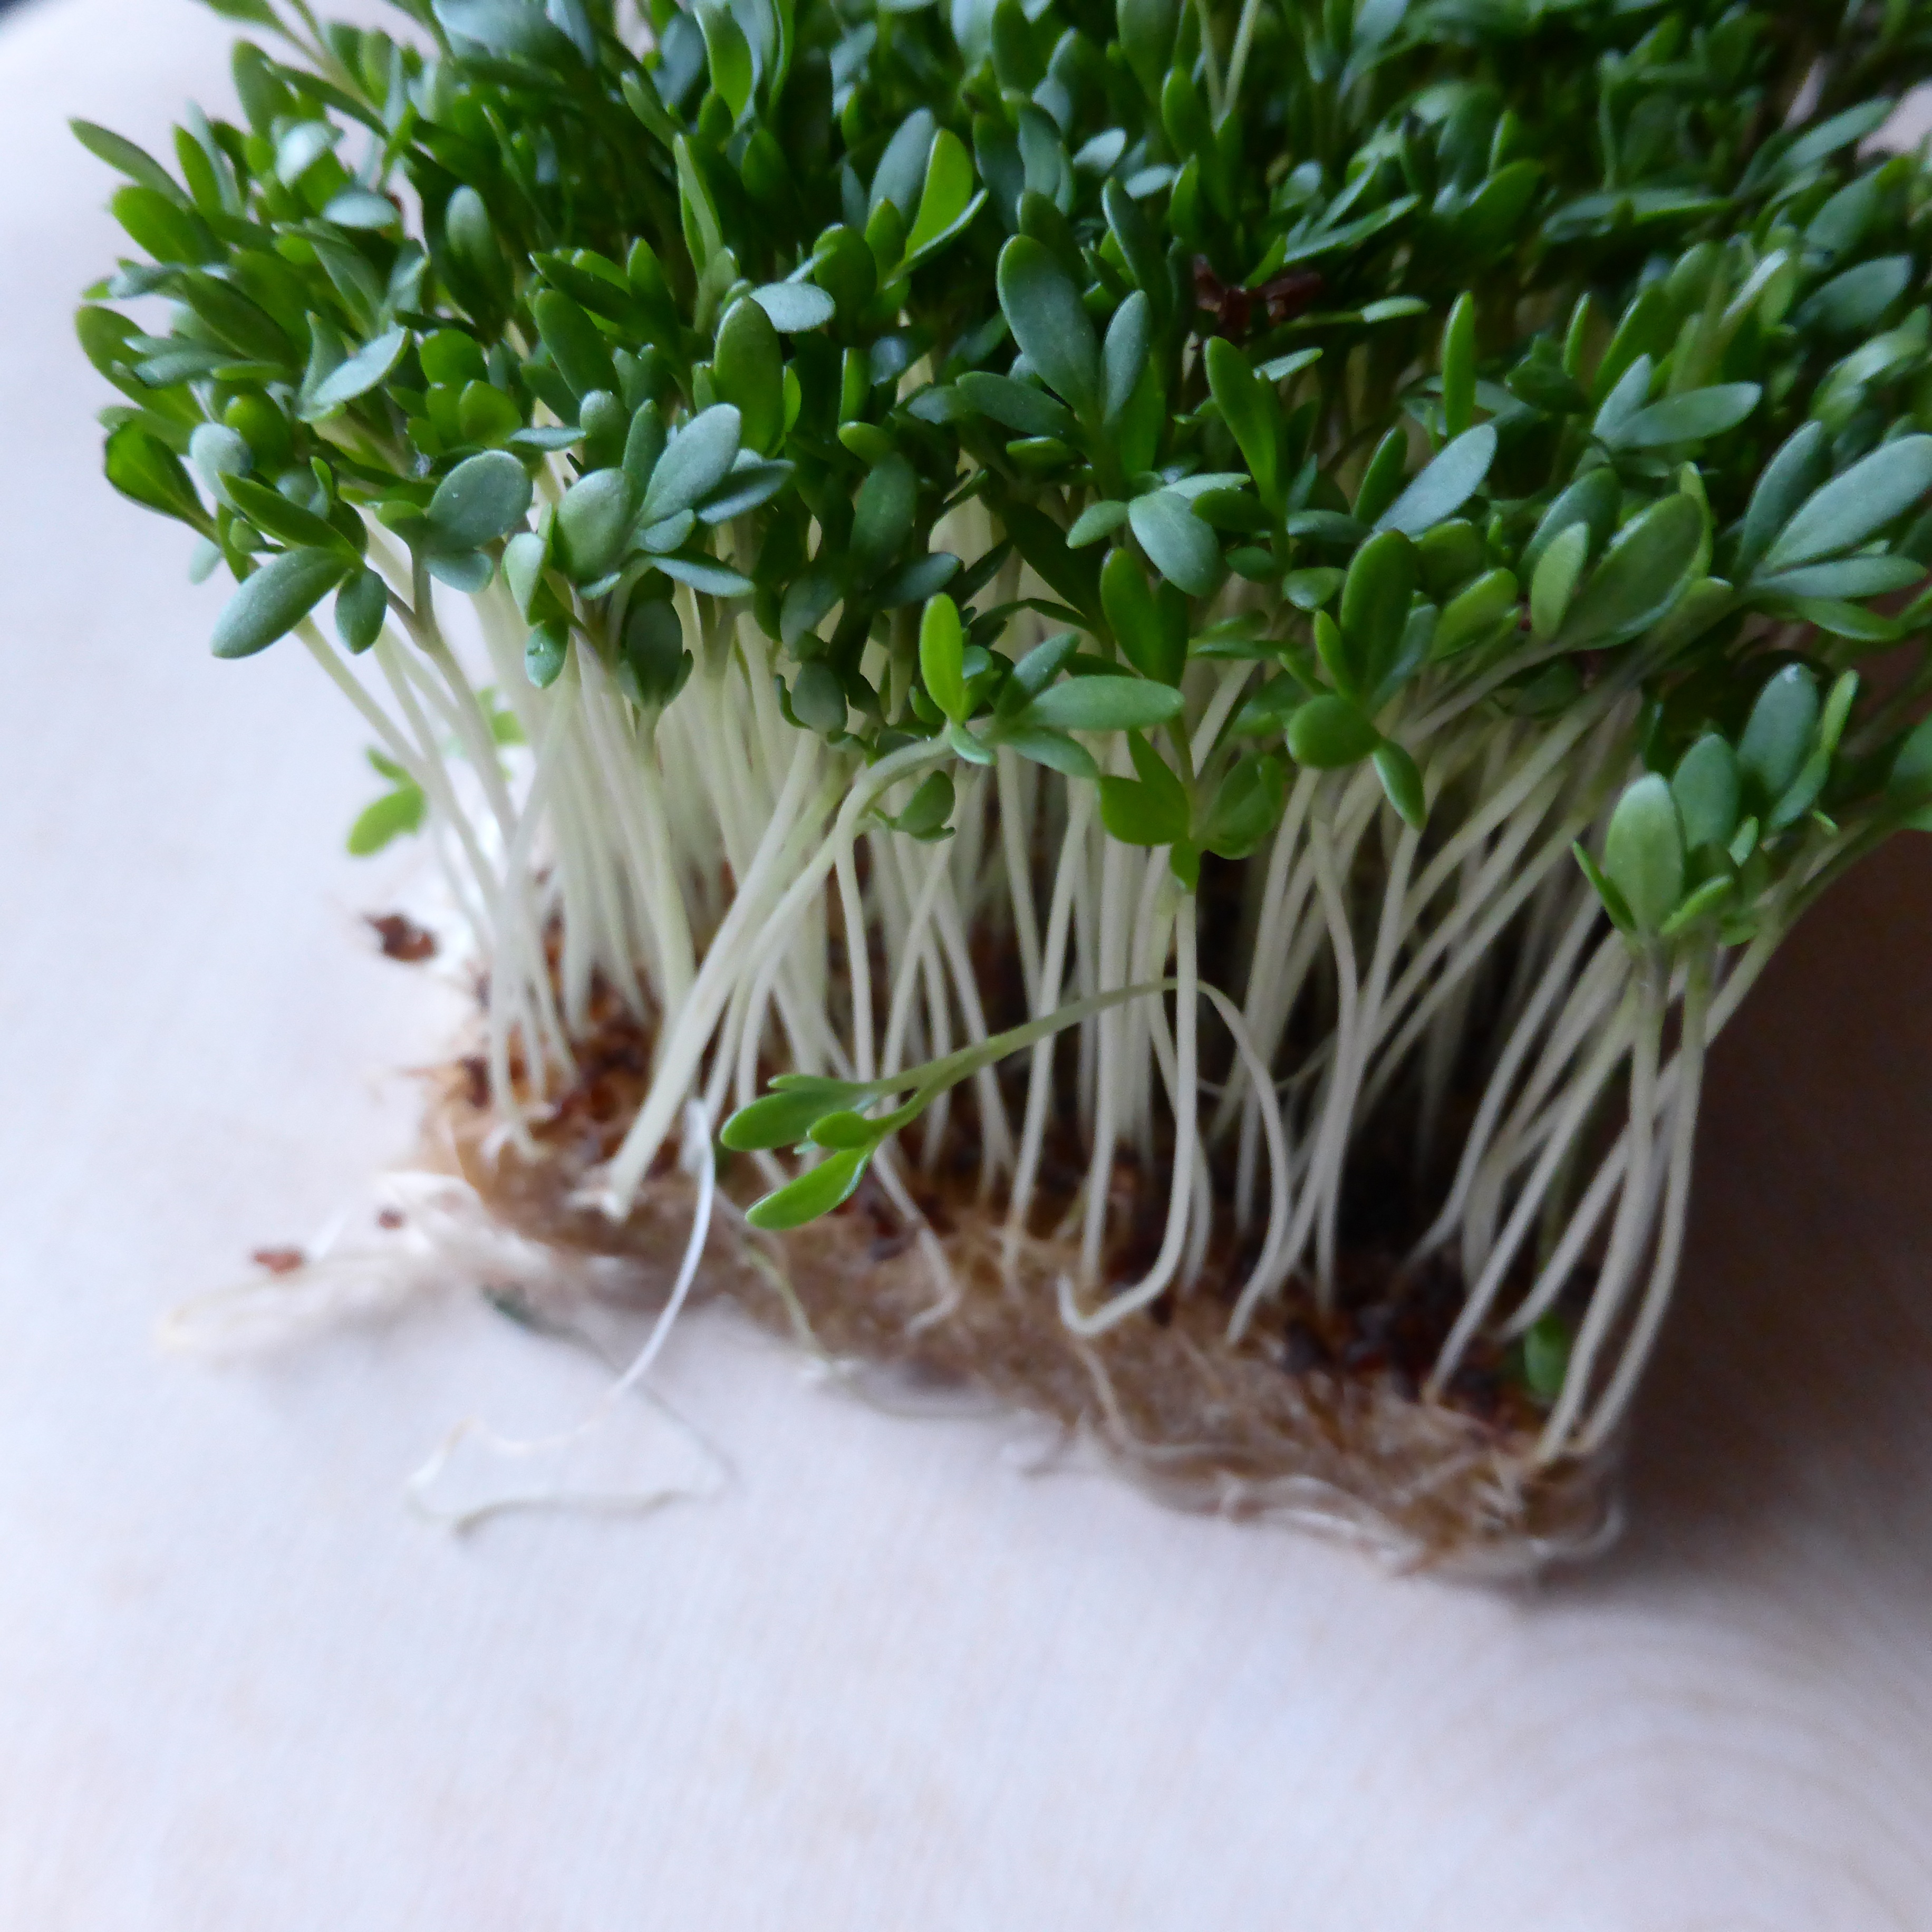
grass, plant, flower, food, green, spice, herb, produce, vegetable, healthy, nutrition, frisch, herbs, cress, flowering plant, herb garden, grass family, land plant